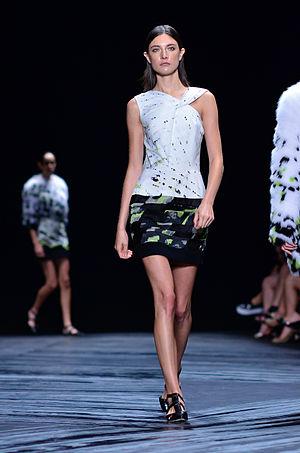
Jacquelyn Jablonski défilant pour J. Mendel
Jacquelyn Jablonski, née le 4 avril 1991 dans le New Jersey aux États-Unis, est un mannequin américain.